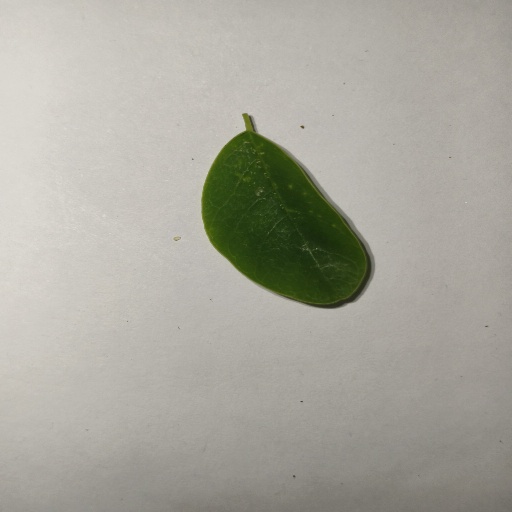
Species: Sojina
Leaf condition: Healthy Leaf